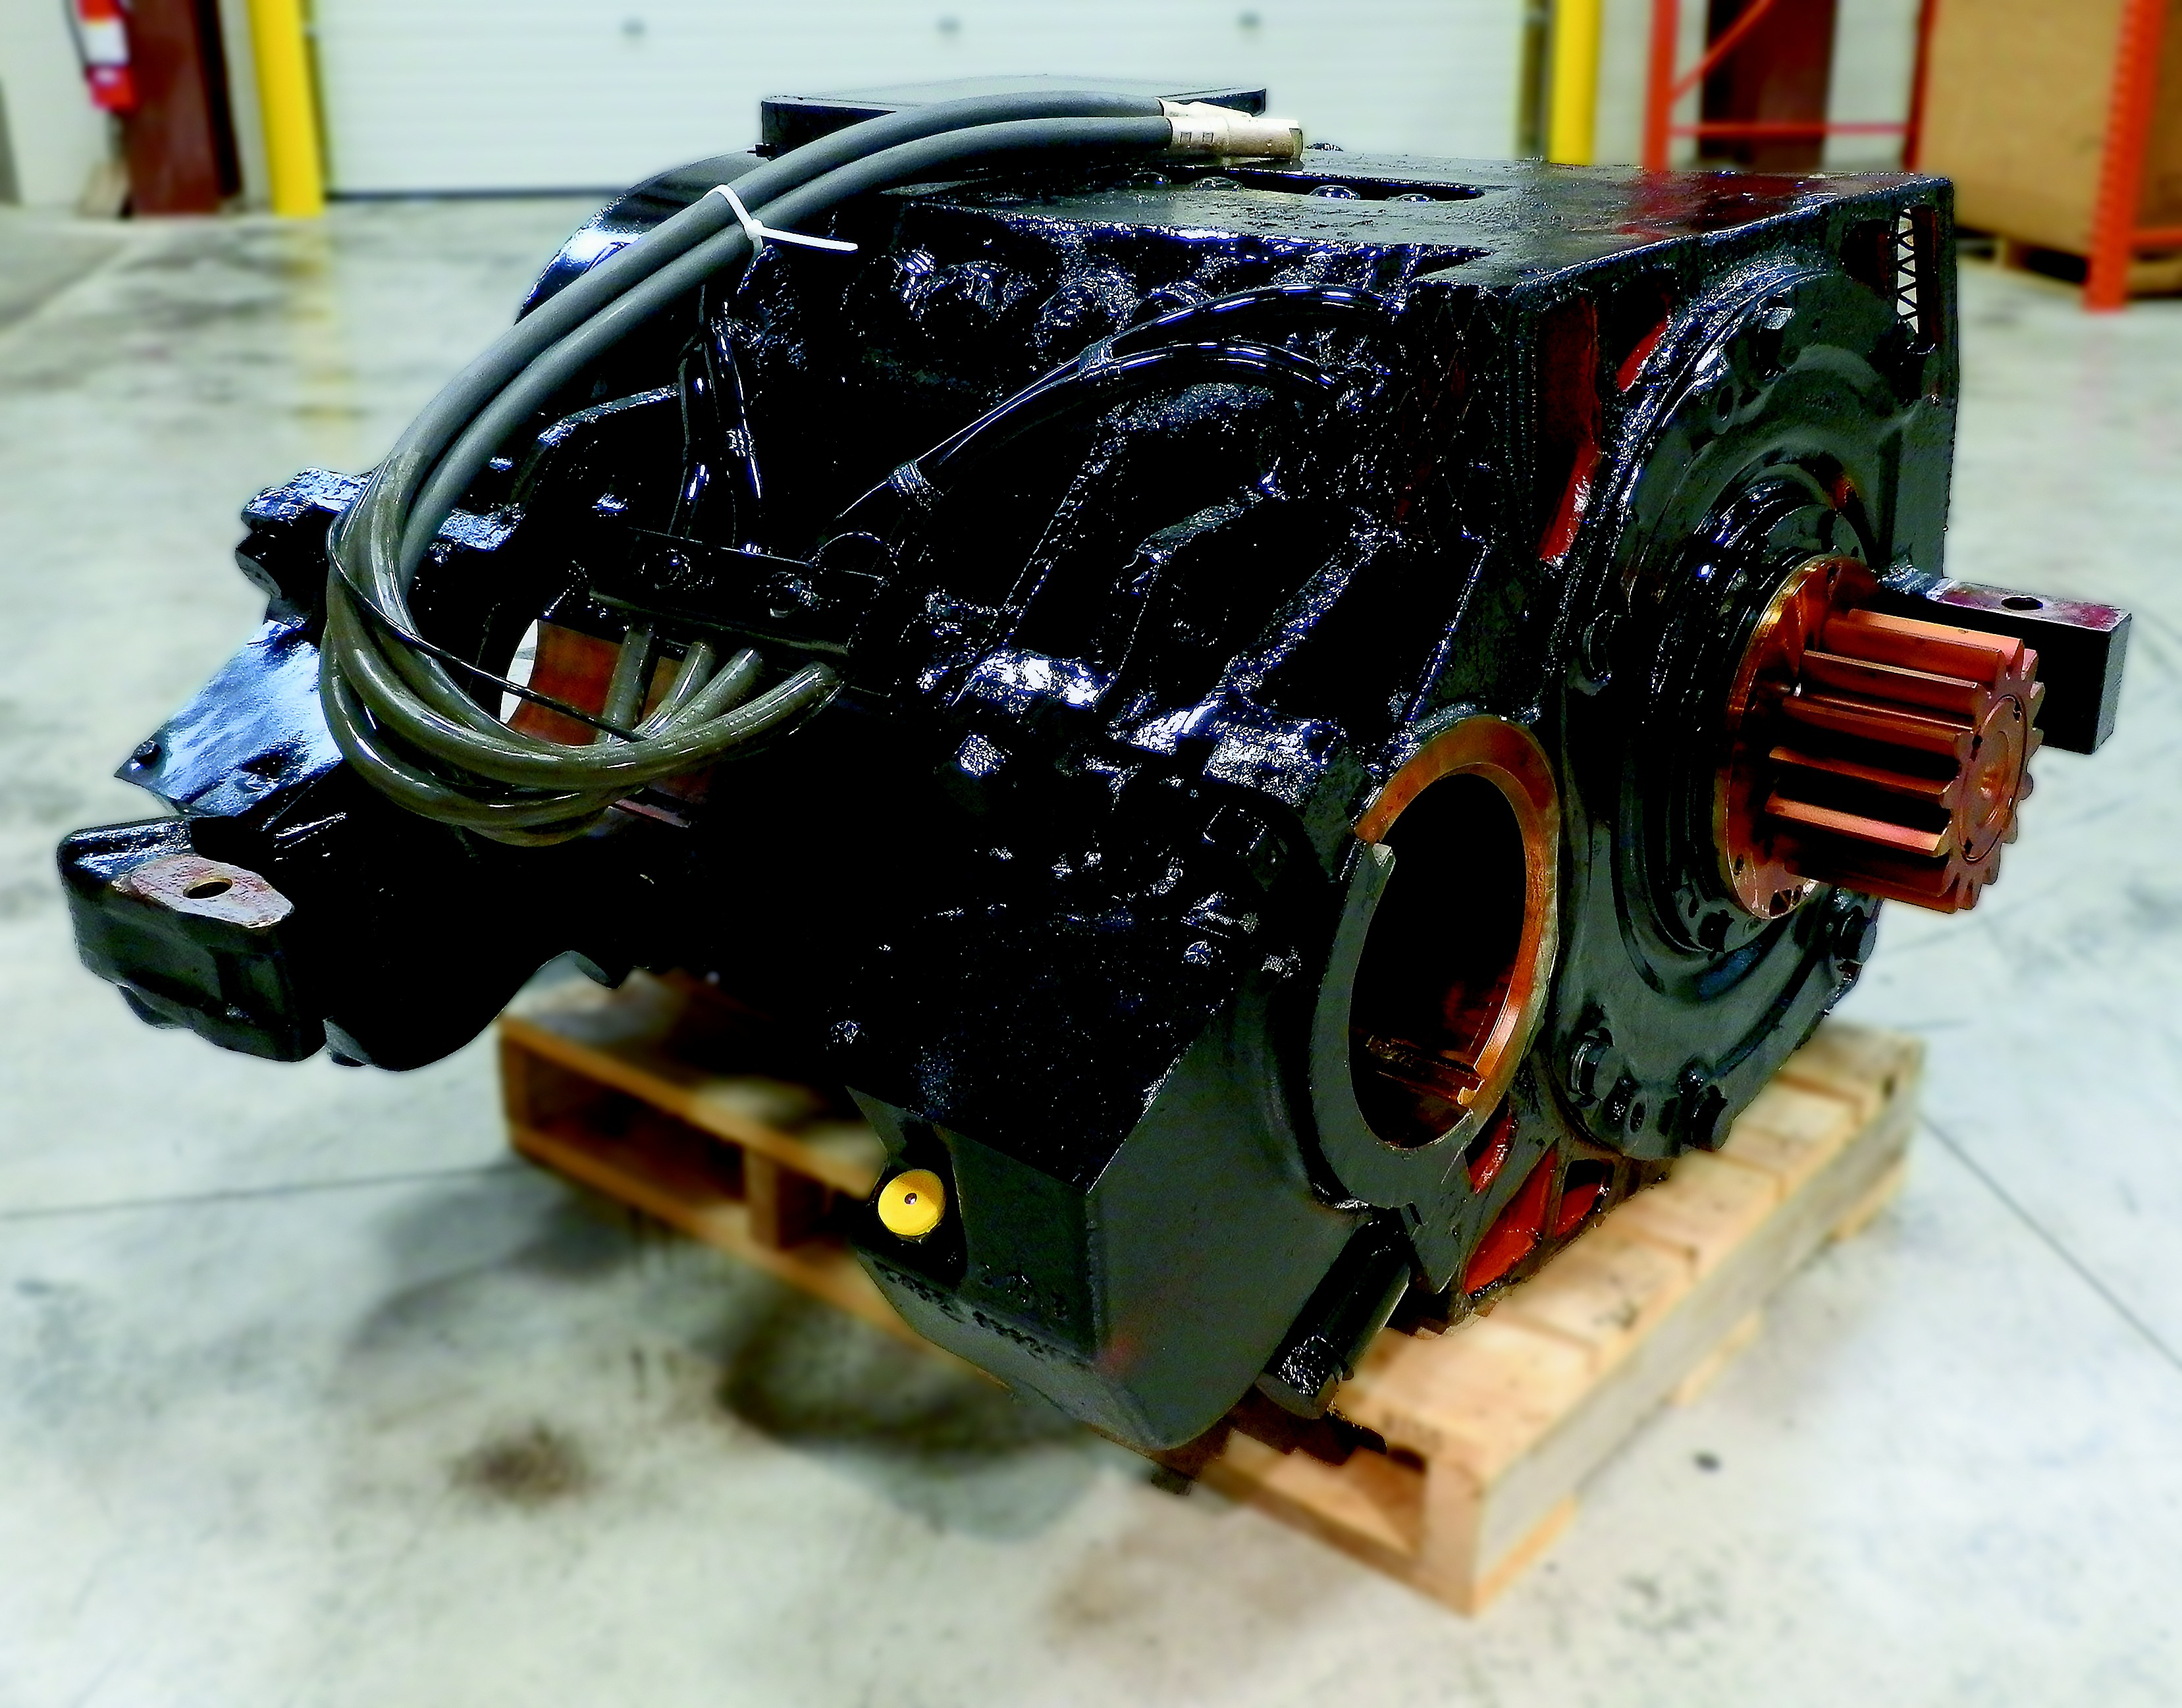
technology, railroad, motor vehicle, engine, auto part, automotive exterior, automotive engine part, rail traction motor, traction motor repair, rail truck combo